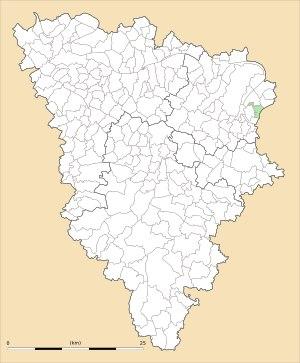
Chatou est une commune française située dans le département des Yvelines en région Île-de-France.